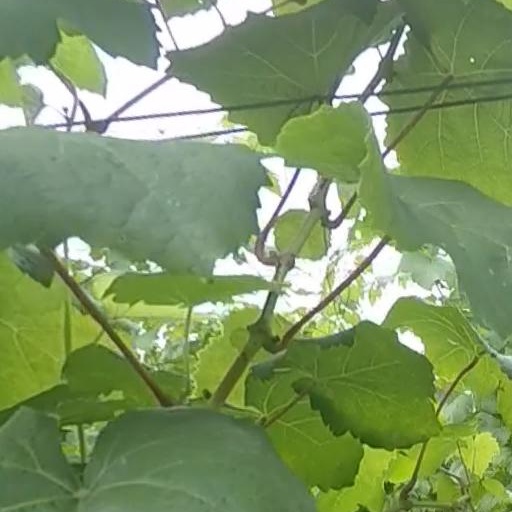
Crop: grape